Guillermo Cuadra Fernández

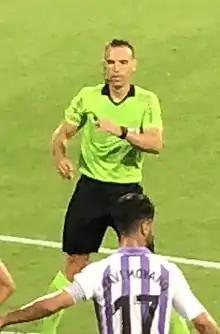
Cuadra Fernández in 2018

Guillermo Cuadra Fernández (born 25 April 1984) is a Spanish football referee who officiates in La Liga. He has been a FIFA referee since 2020, and is ranked as a UEFA second category referee.